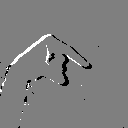
ASL letter: q